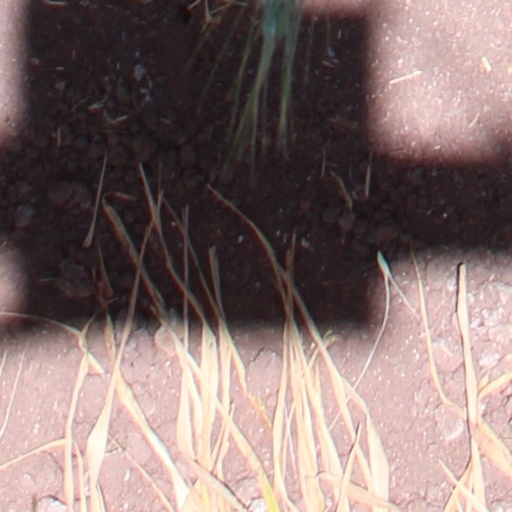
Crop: wheat